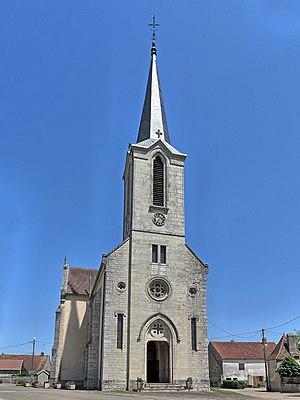
L'église de Velloreille-lès-Choye
Velloreille-lès-Choye est une commune française, située dans le département de la Haute-Saône en région Bourgogne-Franche-Comté.